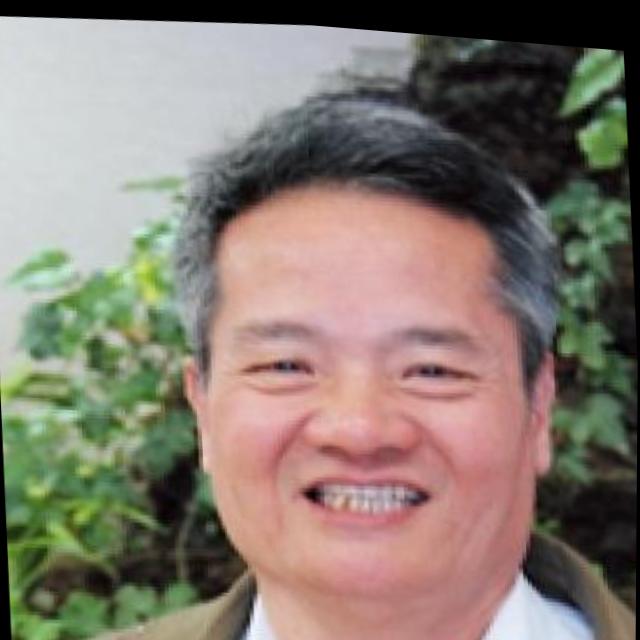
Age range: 45-64